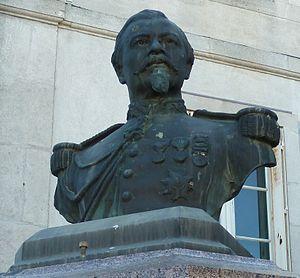
Buste de Joseph Emile Colson à St-Aubin-sur-Aire (Meuse, France)
Joseph Emile Colson, mort le 6 août 1870 à la bataille de Frœschwiller-Wœrth, était un général français.
Saint-Aubin-sur-Aire est une commune française située dans le département de la Meuse, en région Grand Est. Ses habitants sont appelés les Saint-Aubinois.
Cet article recense les œuvres d'art dans l'espace public dans la Meuse, en France.